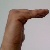
The image shows a hand gesture representing a space in Indian Sign Language.